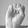
ASL letter: E